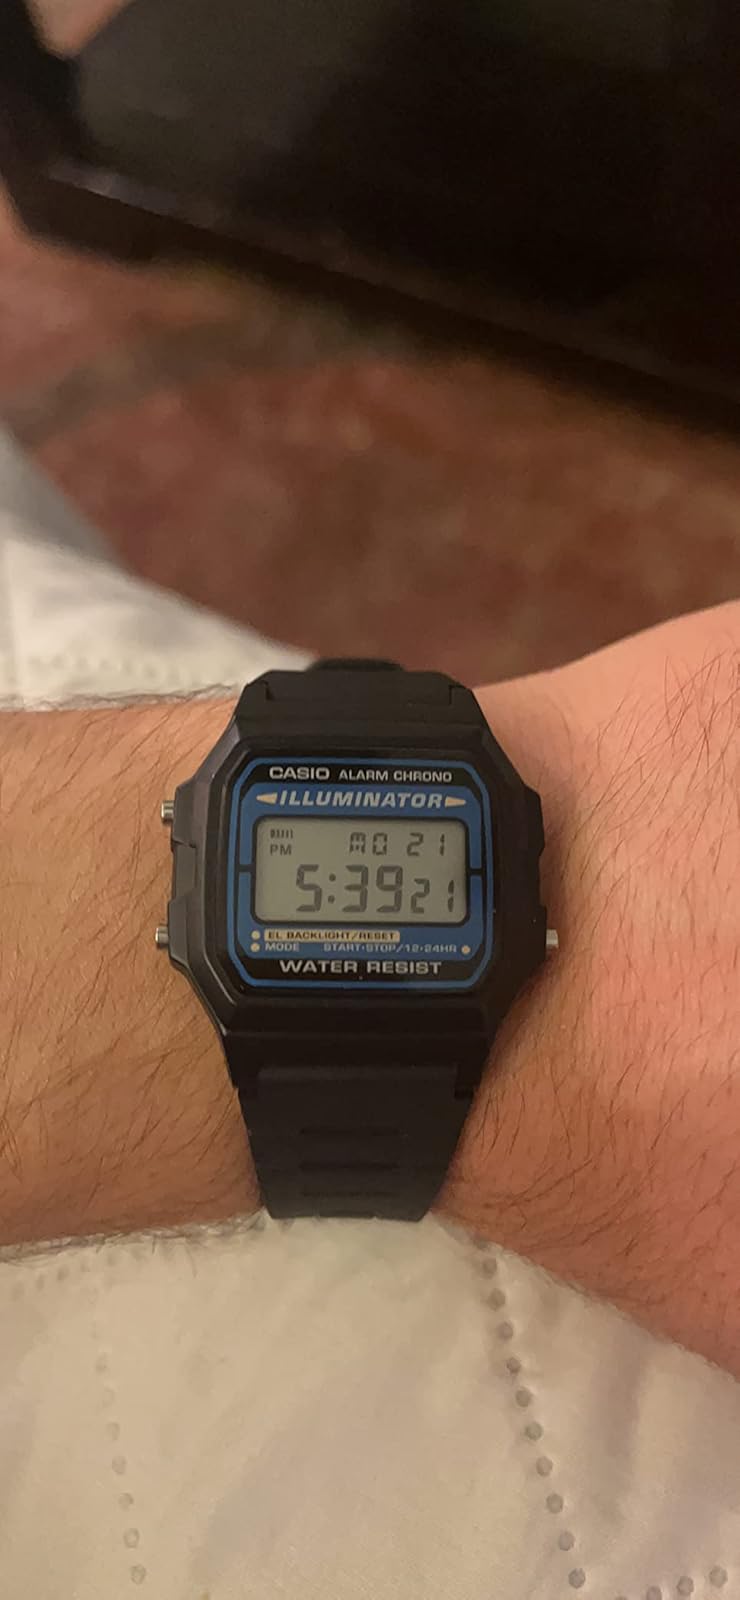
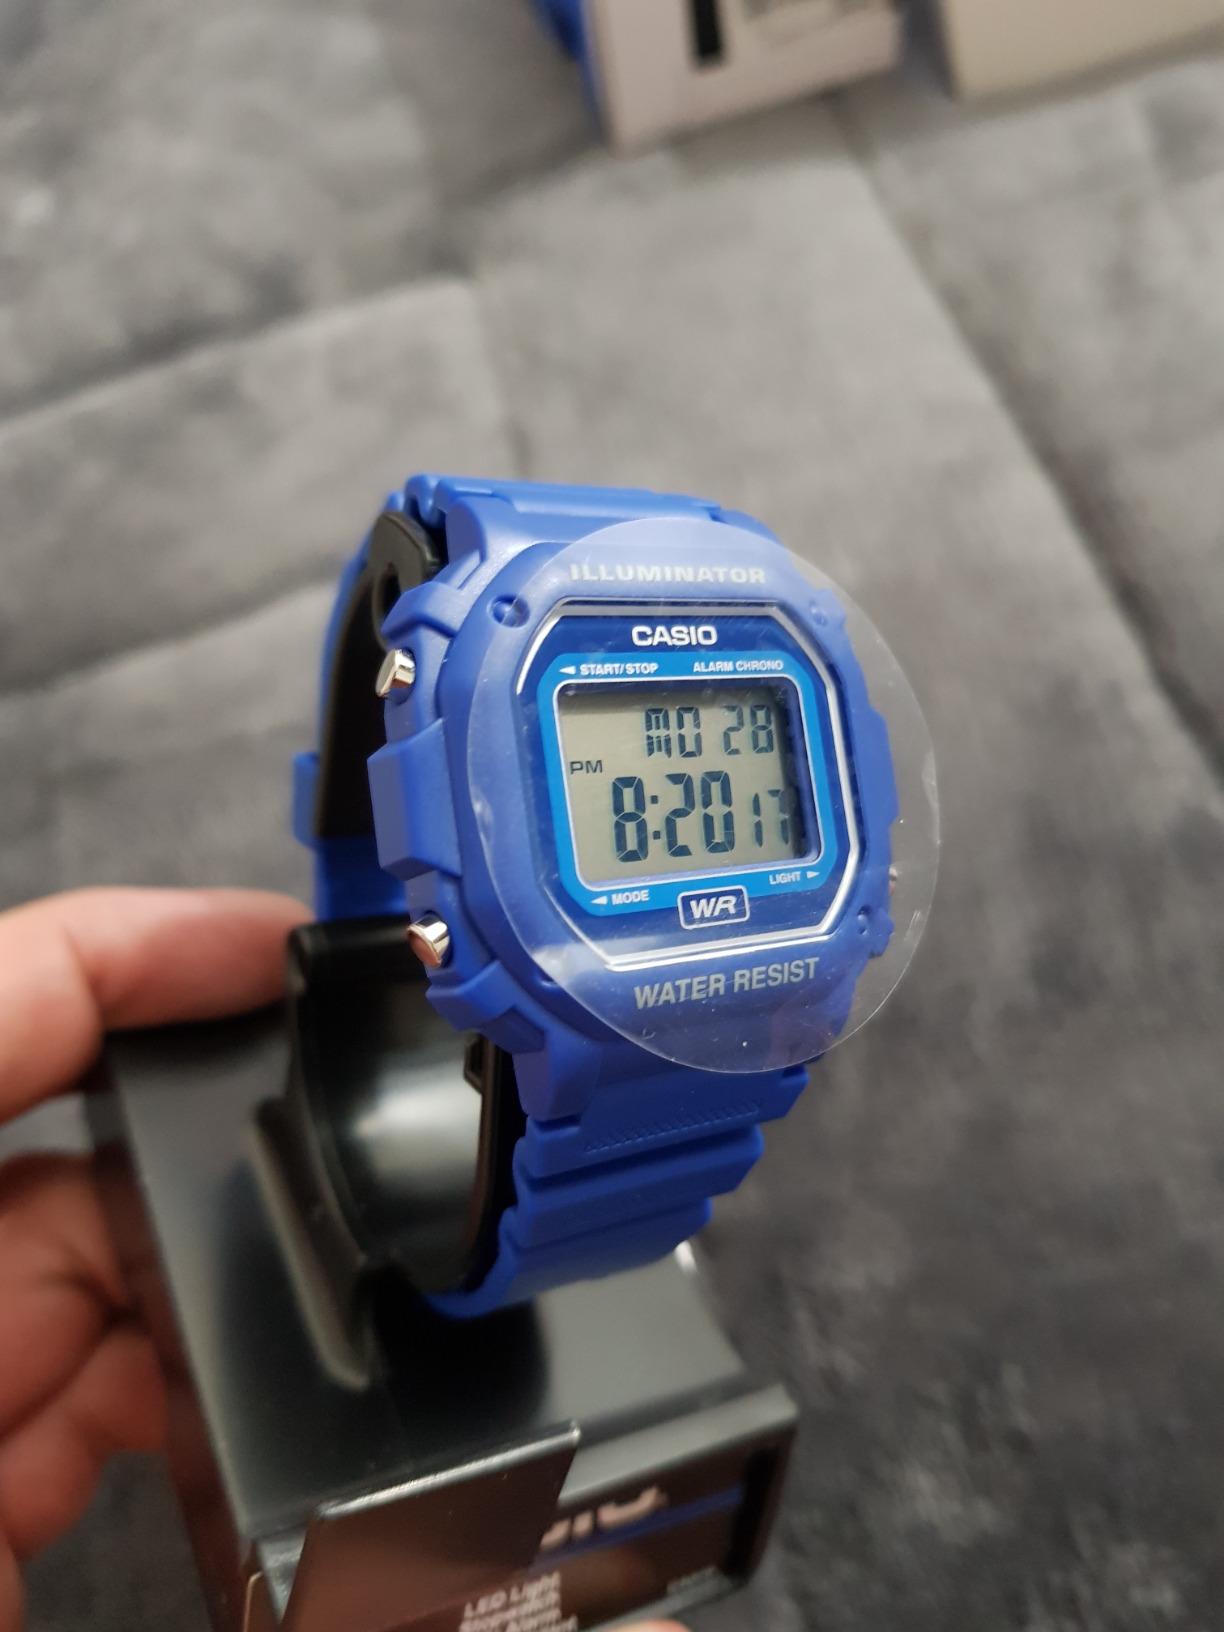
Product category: accessories_watch
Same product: no